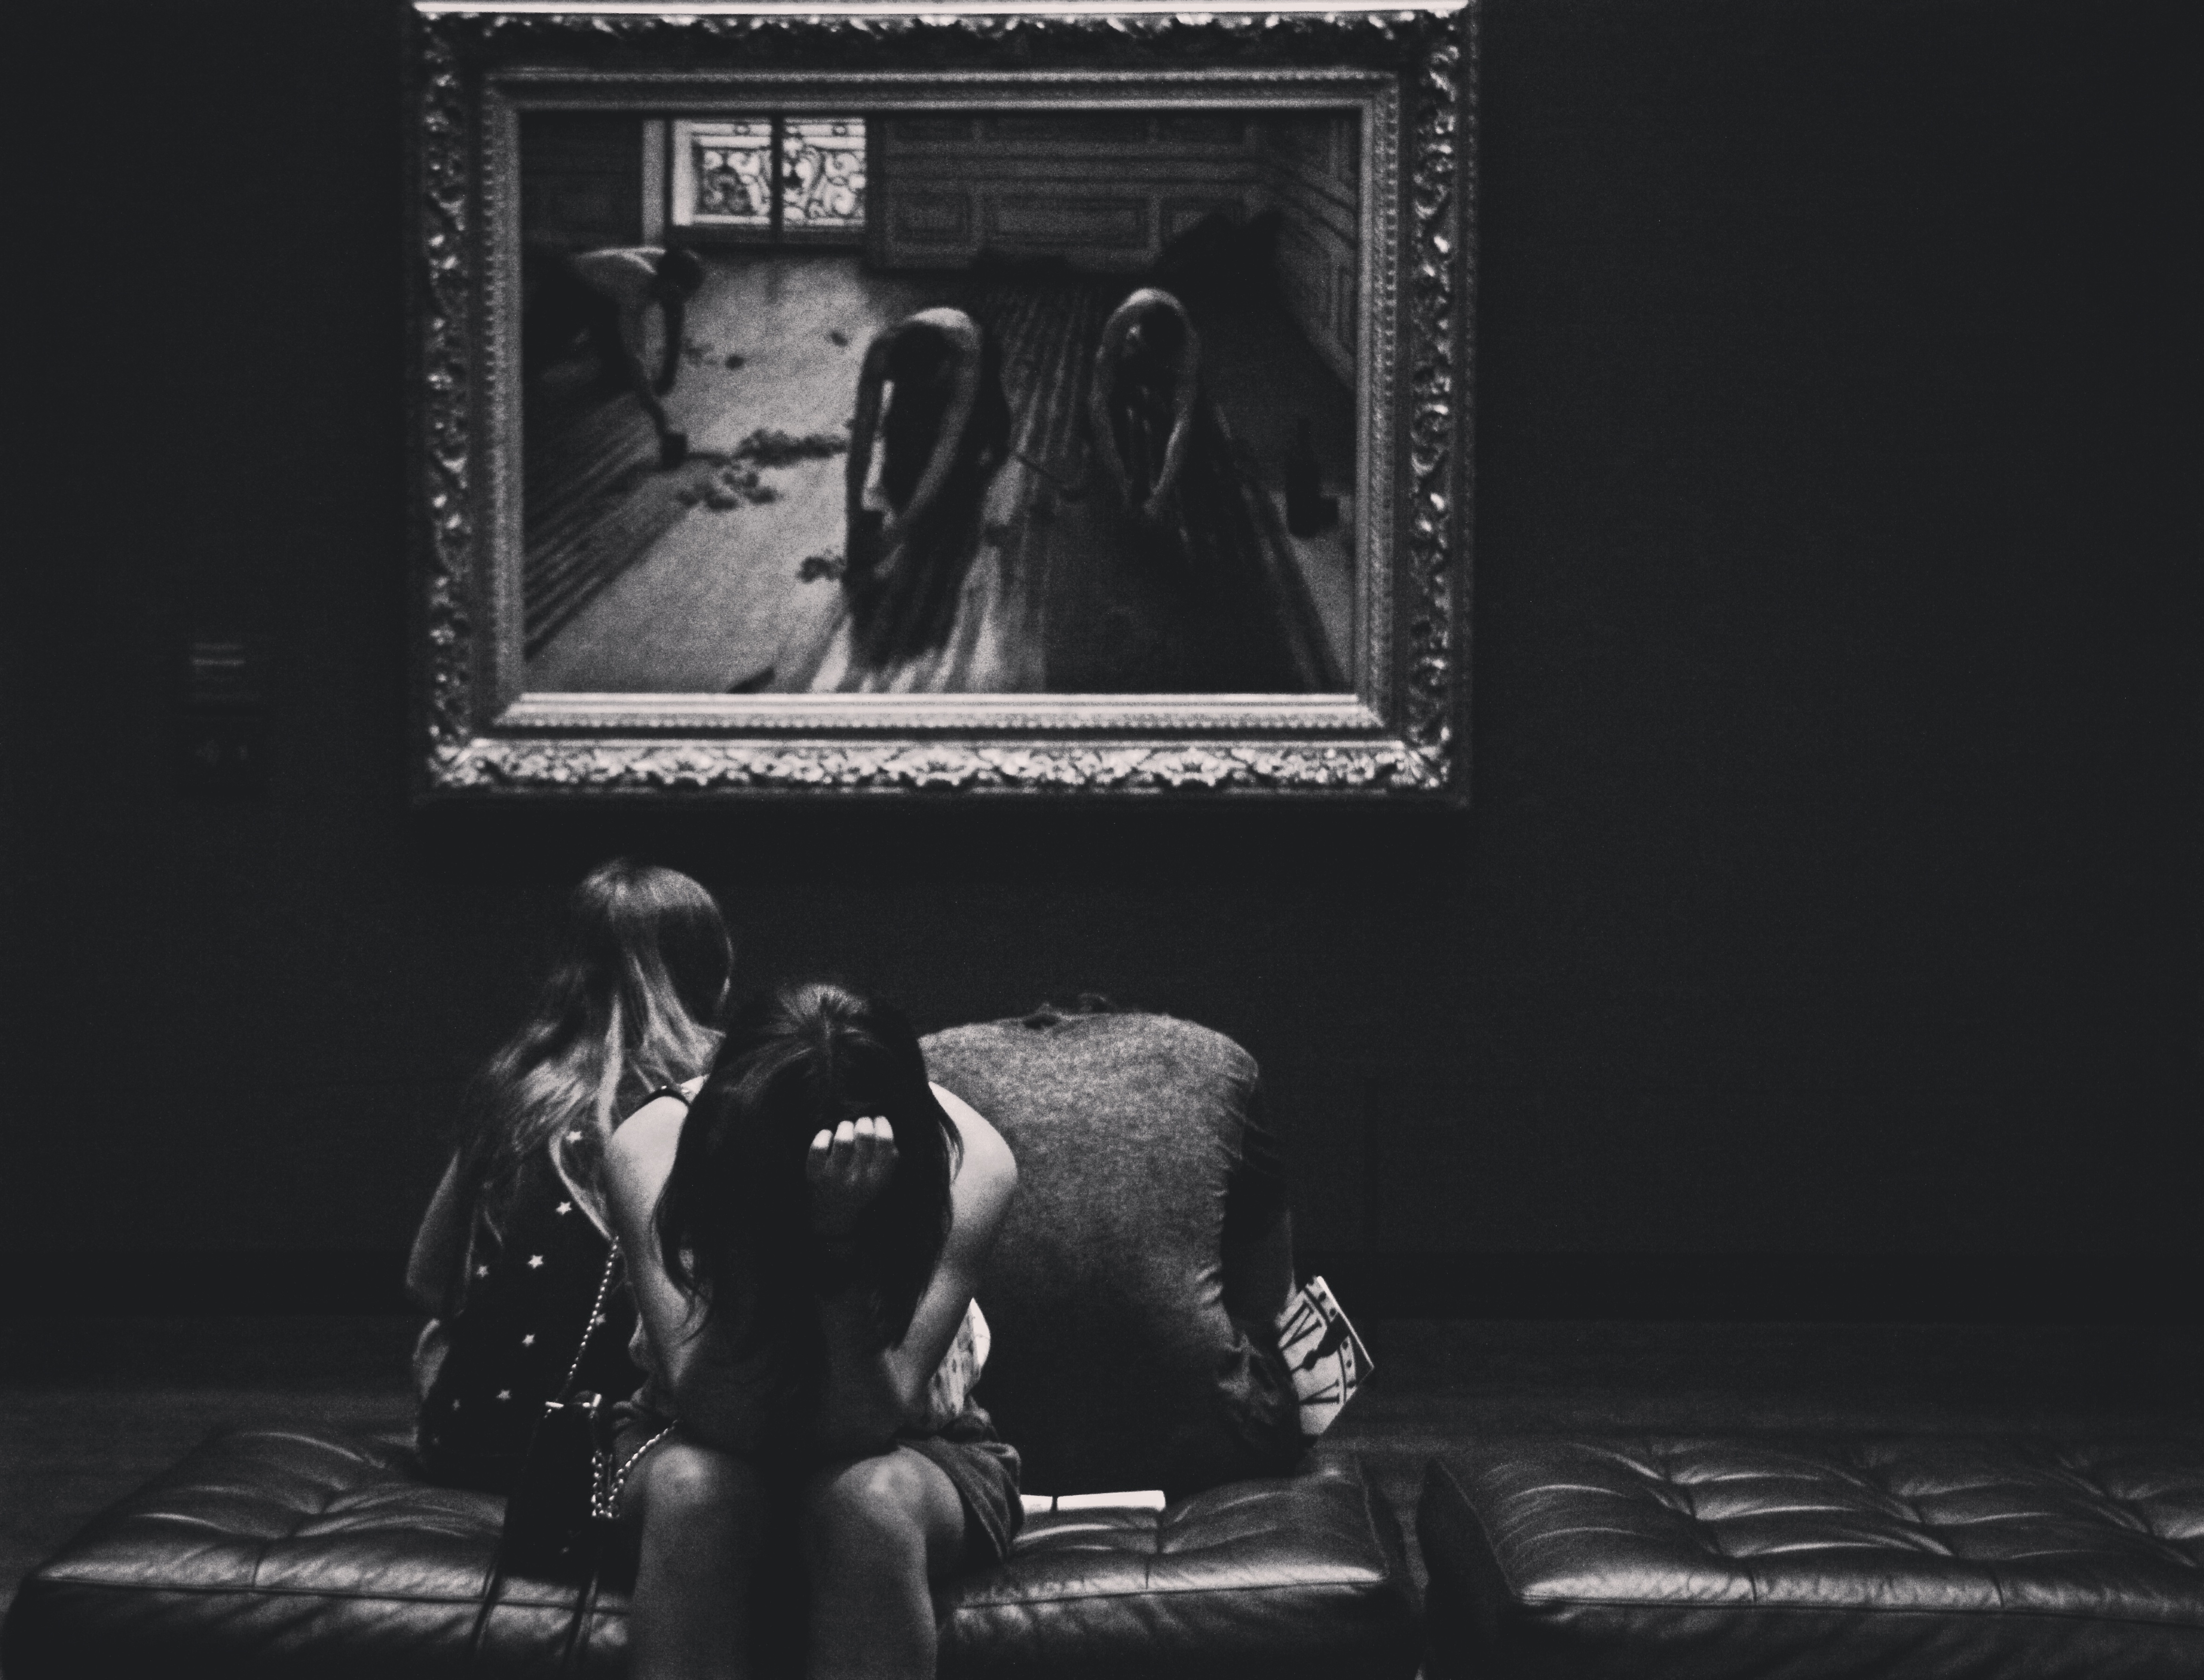
black and white, photography, sitting, darkness, black, monochrome, photograph, image, monochrome photography, album cover, film noir, human positions